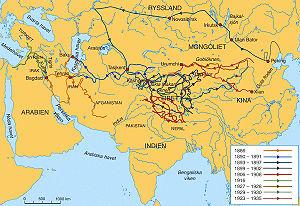
Sven Anders von Hedin, né le 19 février 1865 à Stockholm et mort le 26 novembre 1952 dans la même ville, est un géographe, topographe, explorateur et photographe suédois, auteur de récits de voyage et illustrateur de ses propres ouvrages. Au nombre de ses réalisations, figurent la production des premières cartes détaillées de vastes parties du Pamir, du désert du Taklamakan, du Tibet, de l'ancienne route de la Soie, et des Himalayas. Il semble avoir été le premier explorateur à se rendre compte que les Himalayas constituent une seule étendue de montagne.
L'Expédition sino-suédoise est une expédition scientifique internationale conduite par Sven Hedin de 1927 à 1935 consacrée à des recherches météorologiques, topographiques et préhistoriques en Mongolie, dans le désert de Gobi et dans le Xinjiang. Dans cette « université itinérante », comme l'appelle Sven Hedin, les scientifiques travaillent de façon presque autonome pendant que Hedin négocie avec les autorités sur place, se charge de l'organisation, apporte l'aide financière et cartographie les itinéraires parcourus.
On dénombre un certain nombre d'Européens qui ont pu se rendre au Tibet avant 1950. Les premiers visiteurs y arrivèrent au Moyen Âge. Il s'agissait au départ surtout de commerçants et de missionnaires chrétiens. Les explorateurs arrivèrent plus tard.